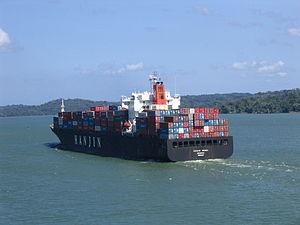
Hanjin Shipping et ses filiales Keoyang Shipping, Senator Lines et CyberLogitec constituent les sociétés de transport maritime du groupe coréen Hanjin. Première compagnie de transport maritime coréenne, et une des plus importantes au monde, la société Hanjin Shipping dispose de 150 navires qui desservent 80 ports dans 35 pays.
Hanjin Group est un groupe d'entreprises coréennes, très diversifié, qui comprend notamment Korean Air et Hanjin Shipping.